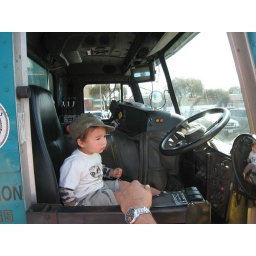
Max sits in a trash truck at the LA Bureau of Sanitation open house